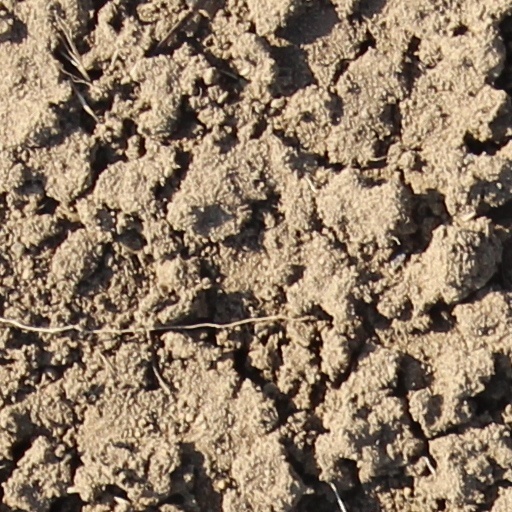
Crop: wheat